Kensington Vestry Hall

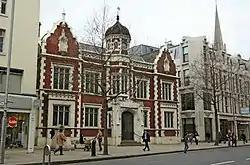
The Kensington Vestry Hall in 2006

The Kensington Vestry Hall is a former municipal building on Kensington High Street in Kensington, London, England. The structure, which was built for Kensington Vestry and now accommodates Bank Melli Iran is a Grade II listed building.